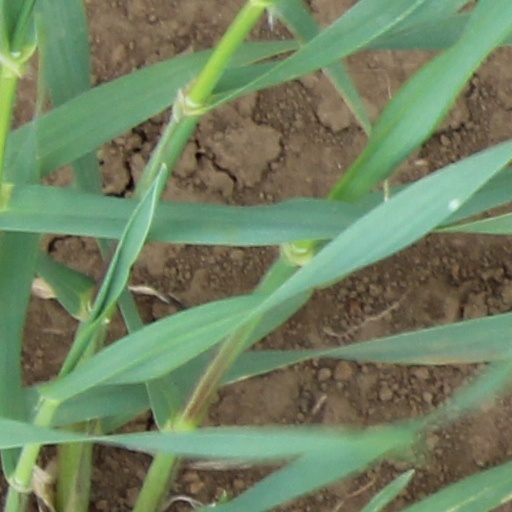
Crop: wheat